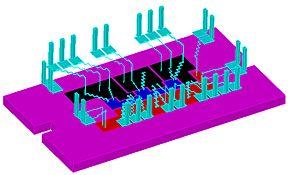
Modélisation d'un module de puissance dans InCa3D
InCa3D est un logiciel de simulation destiné à la modélisation et l’analyse des connexions électriques complexes pour: